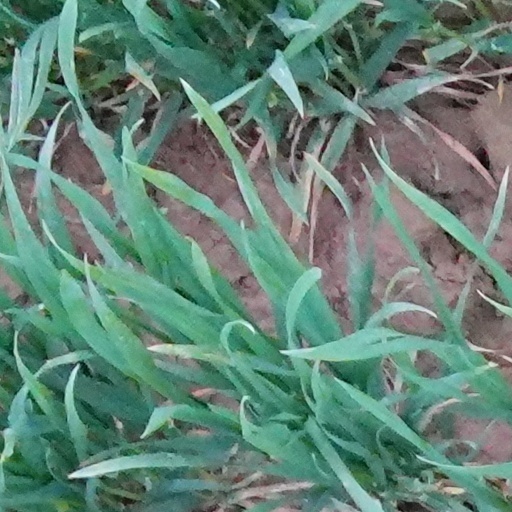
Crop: wheat